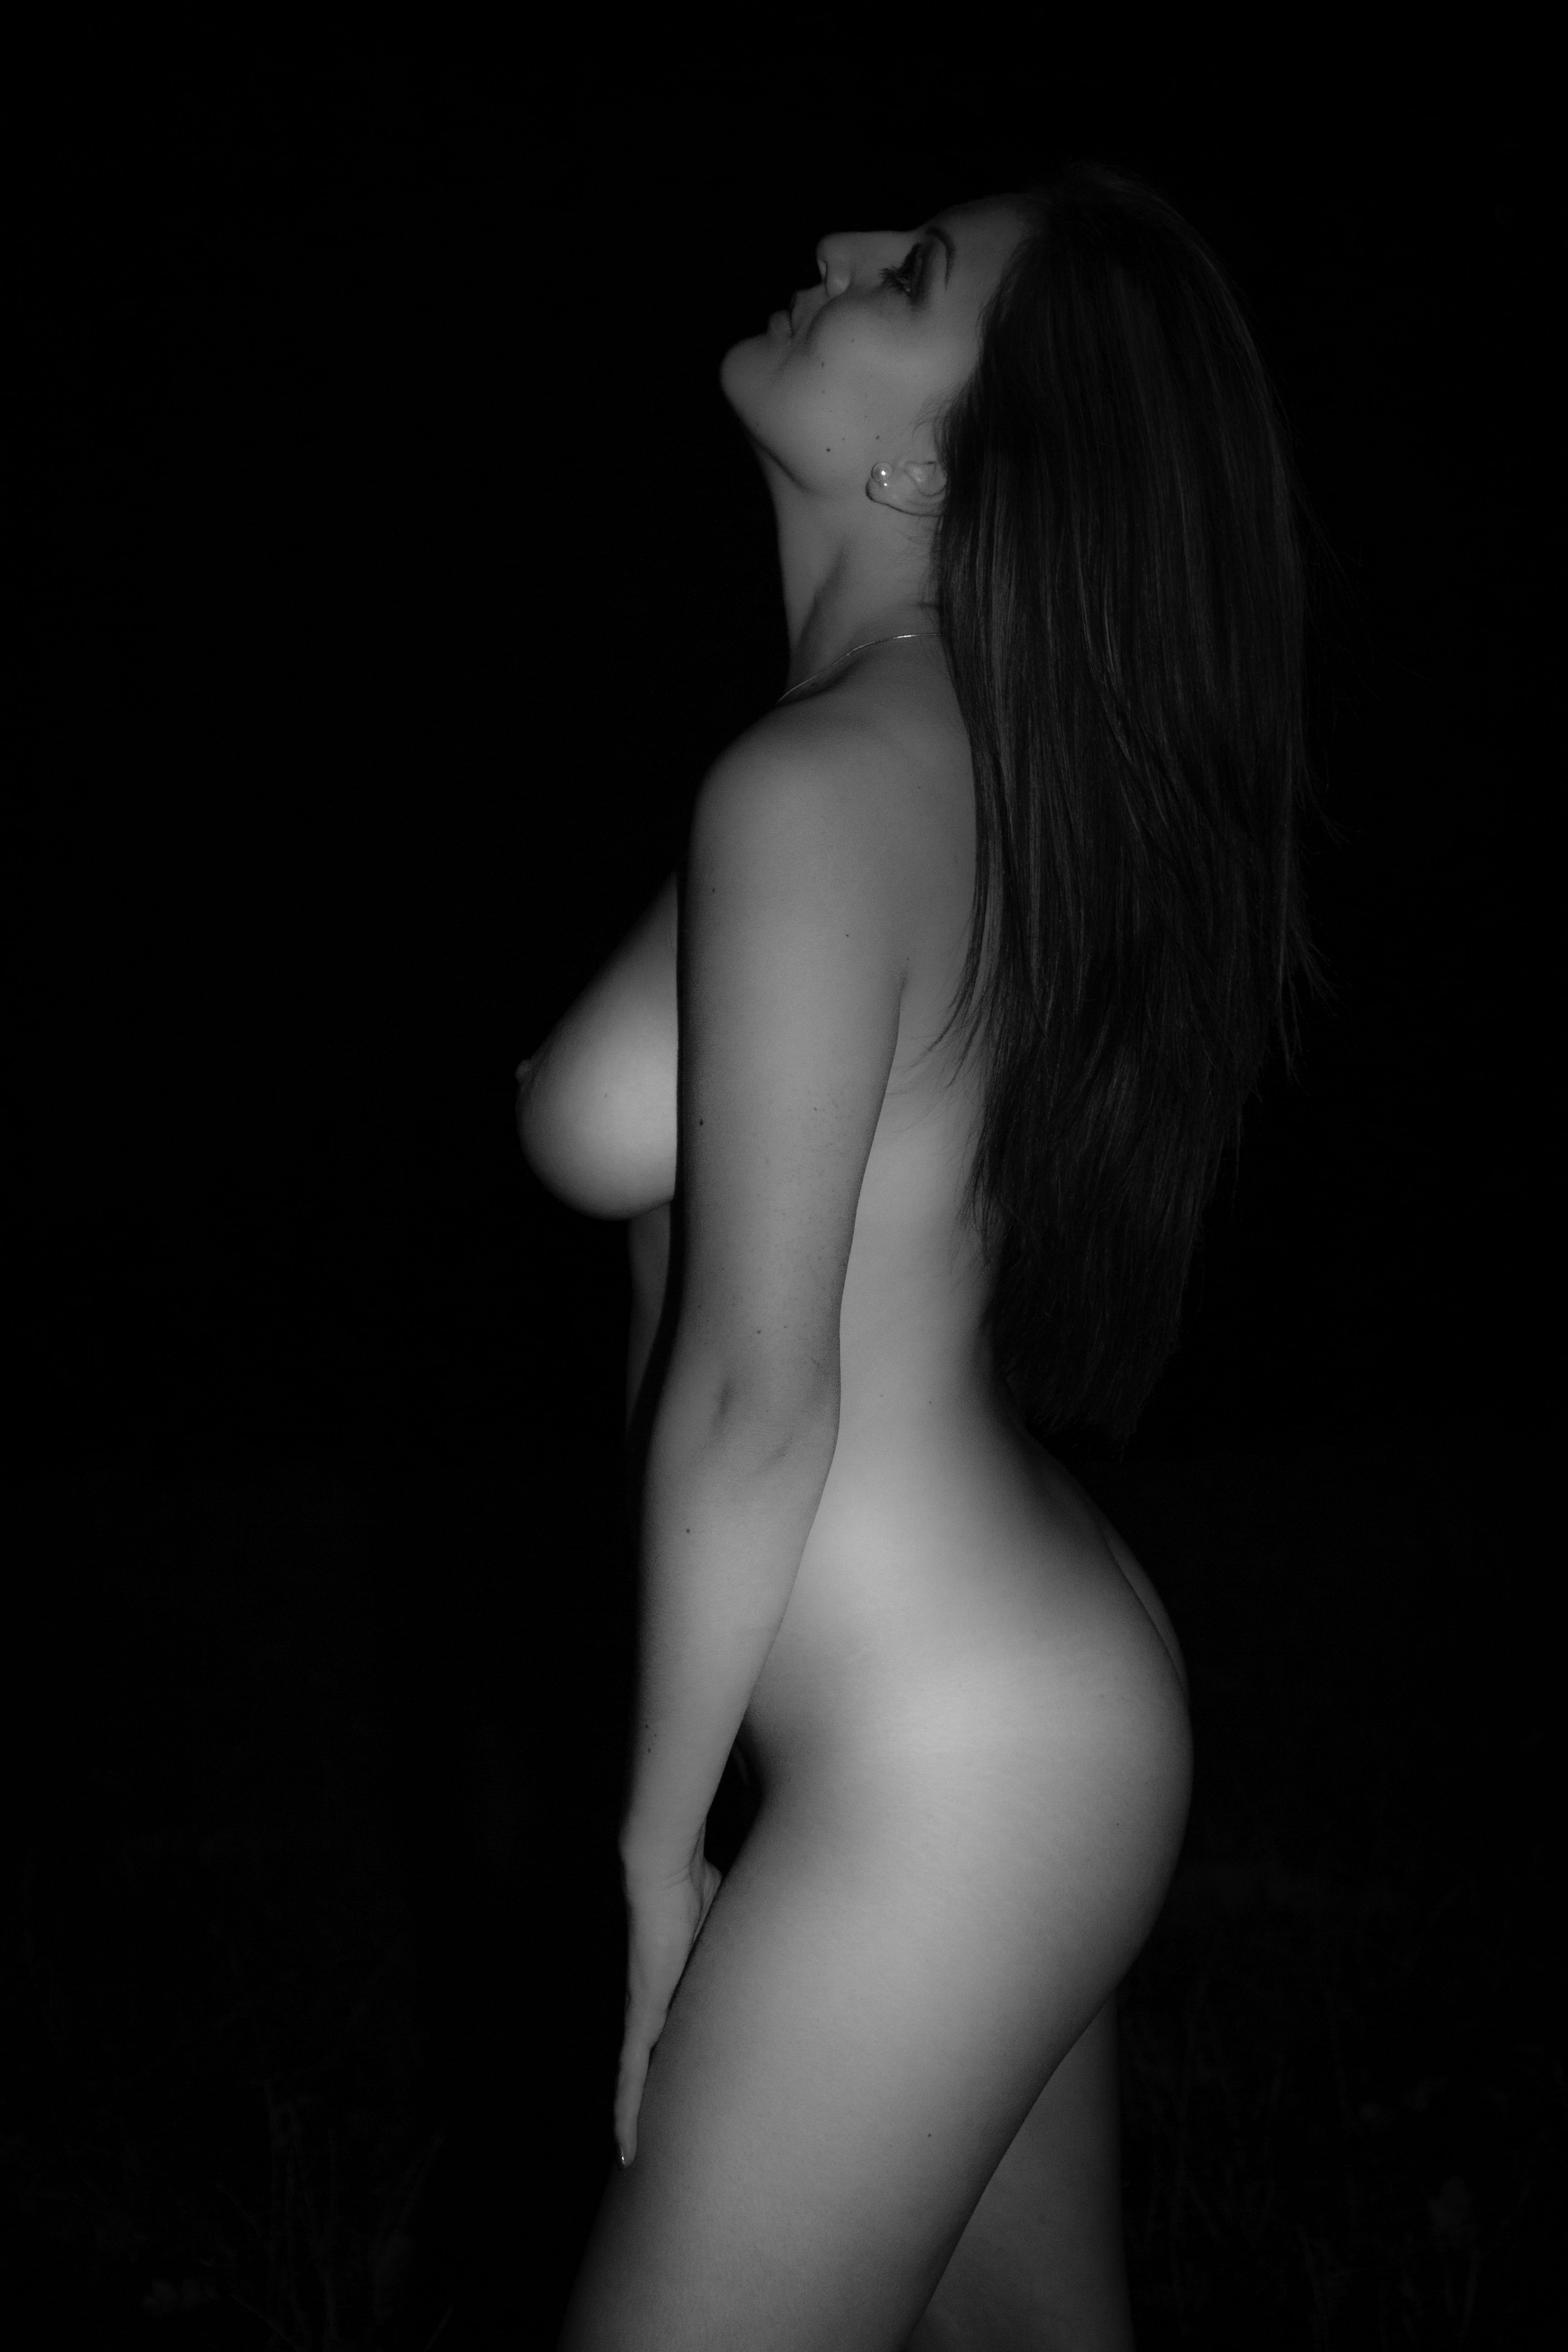
hand, person, black and white, girl, woman, hair, white, photography, feet, portrait, model, finger, sitting, covered, darkness, black, monochrome, long hair, human body, black hair, beauty, beautiful, sexy, elegant, buttocks, elegance, breast, simplicity, tenderness, act, erotica, photo shoot, sense, monochrome photography, human positions, art model